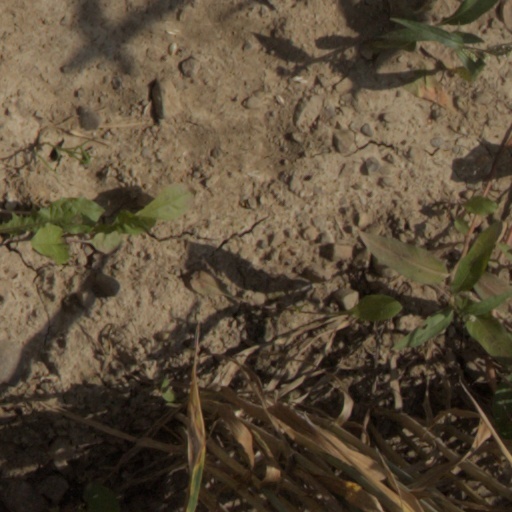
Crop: wheat